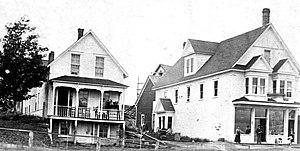
Le magasin Estey de Millville, au Nouveau-Brunswick, vers 1910.
Millville est un village du comté d'York, à l'ouest du Nouveau-Brunswick.